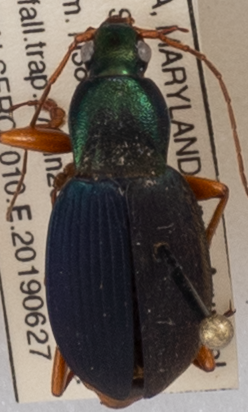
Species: Chlaenius aestivus
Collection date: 2019-06-27
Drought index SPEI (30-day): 0.29
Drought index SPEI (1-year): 2.09
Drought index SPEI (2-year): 2.09